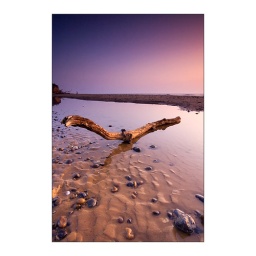
One from this morning, not a great sunrise at all... not a cloud in the sky :-(